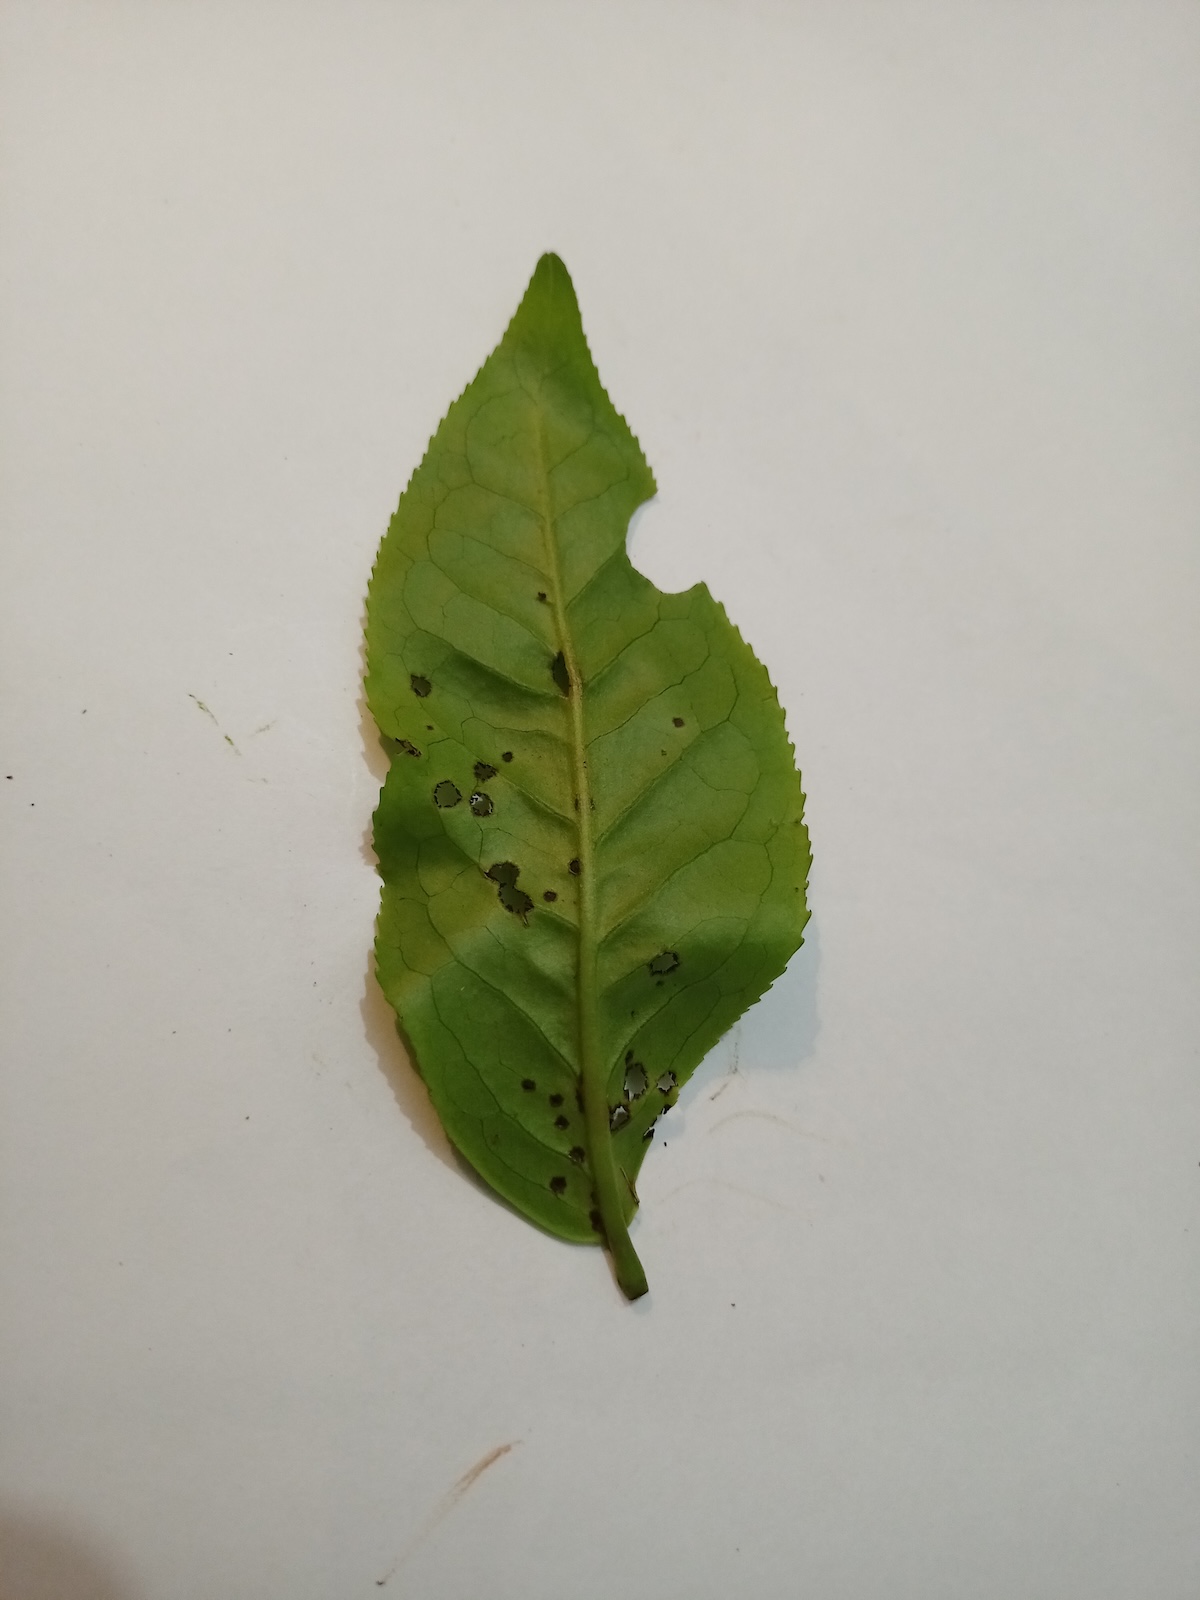
Label: Green mirid bug